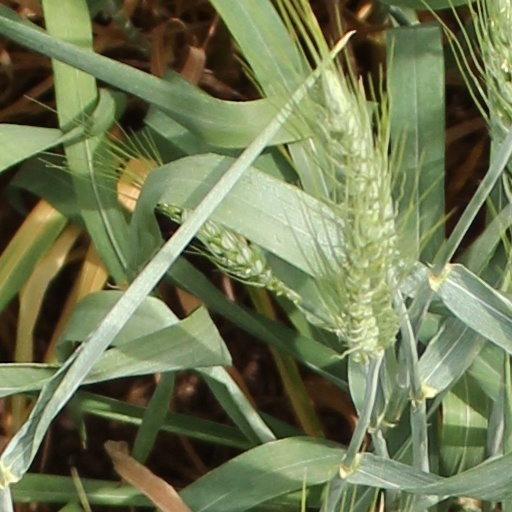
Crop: wheat